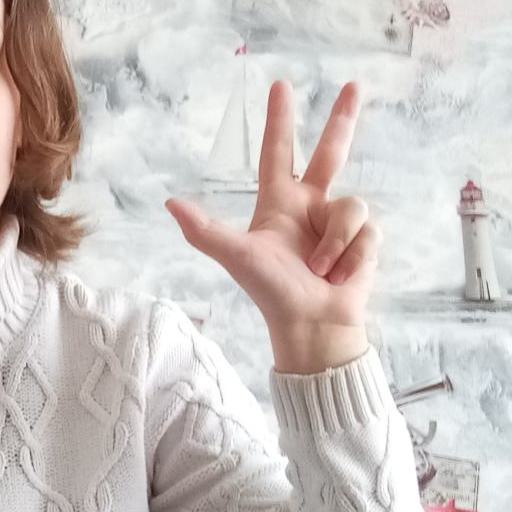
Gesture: three2